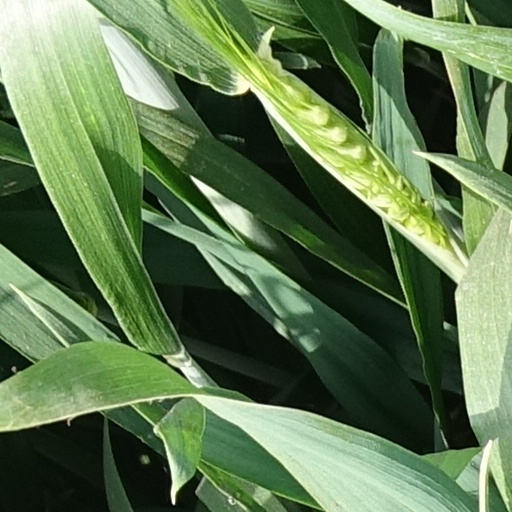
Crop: wheat